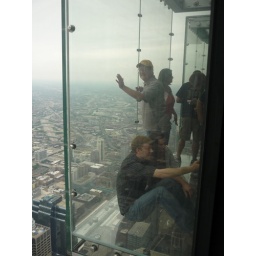
dad in the glass box at sears tower